Tuff E Nuff

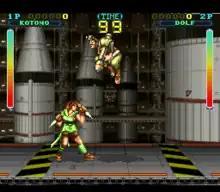
A screenshot of Kotono vs. Dolf

The game can be played with one to two players. The game starts off with only four characters, but a Boss Code can unlock the other seven characters. The game has three modes: Story Mode, 1-Player to CPU Mode (fighting against each boss individually, except the last one), and Multiplayer Mode. The fighting system is based on buttons: two for kicks and two for punches (light and fierce, respectively). All characters have at least two special attacks. In all modes, the more life anyone loses, the more bloody the characters' faces become, much like in SNK's "Art of Fighting" series; however, like the final epilogues of the main characters, were removed from the North American and European versions.